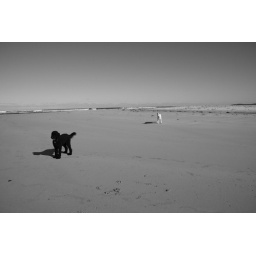
Kita (black) and Noah (white) very excited about some ball throwing on the beach in Peaceful Bay.